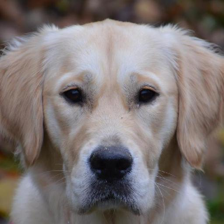
Label: animals